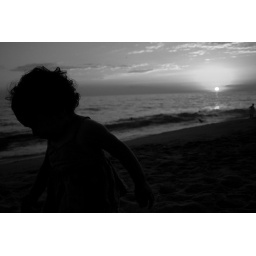
sunset in black and white